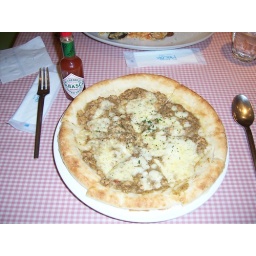
My odd chicken pizza in the HEP 5 building in Osaka...they were right, it was better with the tabasco sauce!